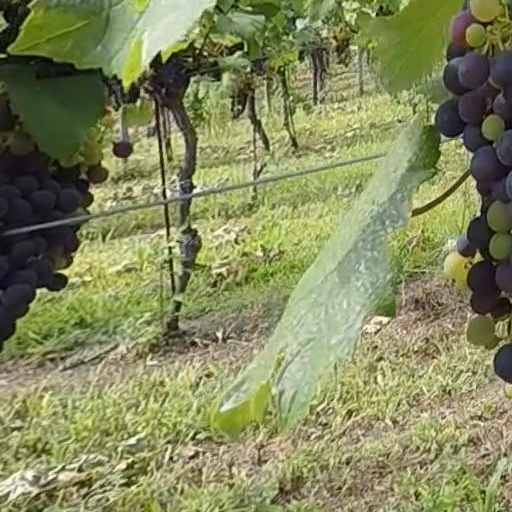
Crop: grape